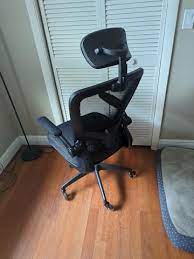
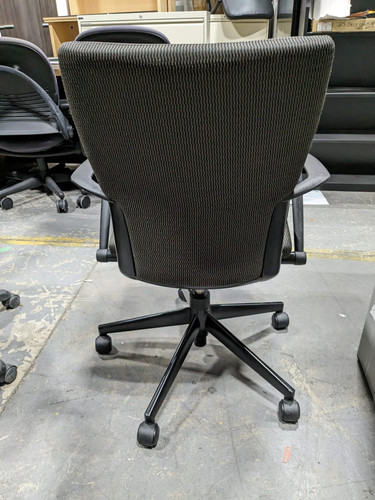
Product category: items_chair
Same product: no